Koduthu Vaithaval

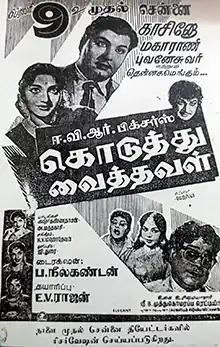
Theatrical release poster

Koduthu Vaithaval is a 1963 Indian Tamil-language film directed by P. Neelakantan. The film stars M. G. Ramachandran, M. R. Radha and E. V. Saroja. It was released on 9 February 1963.